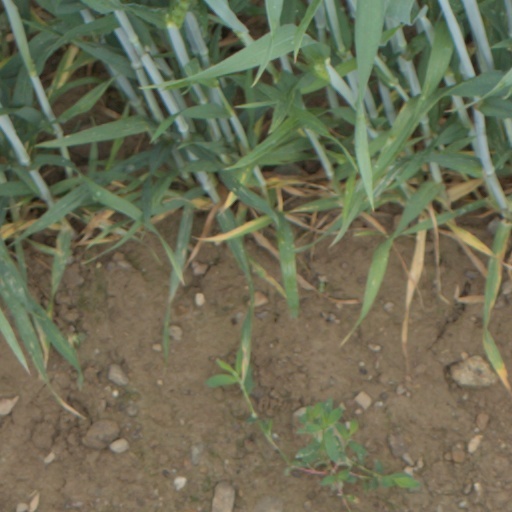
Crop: wheat